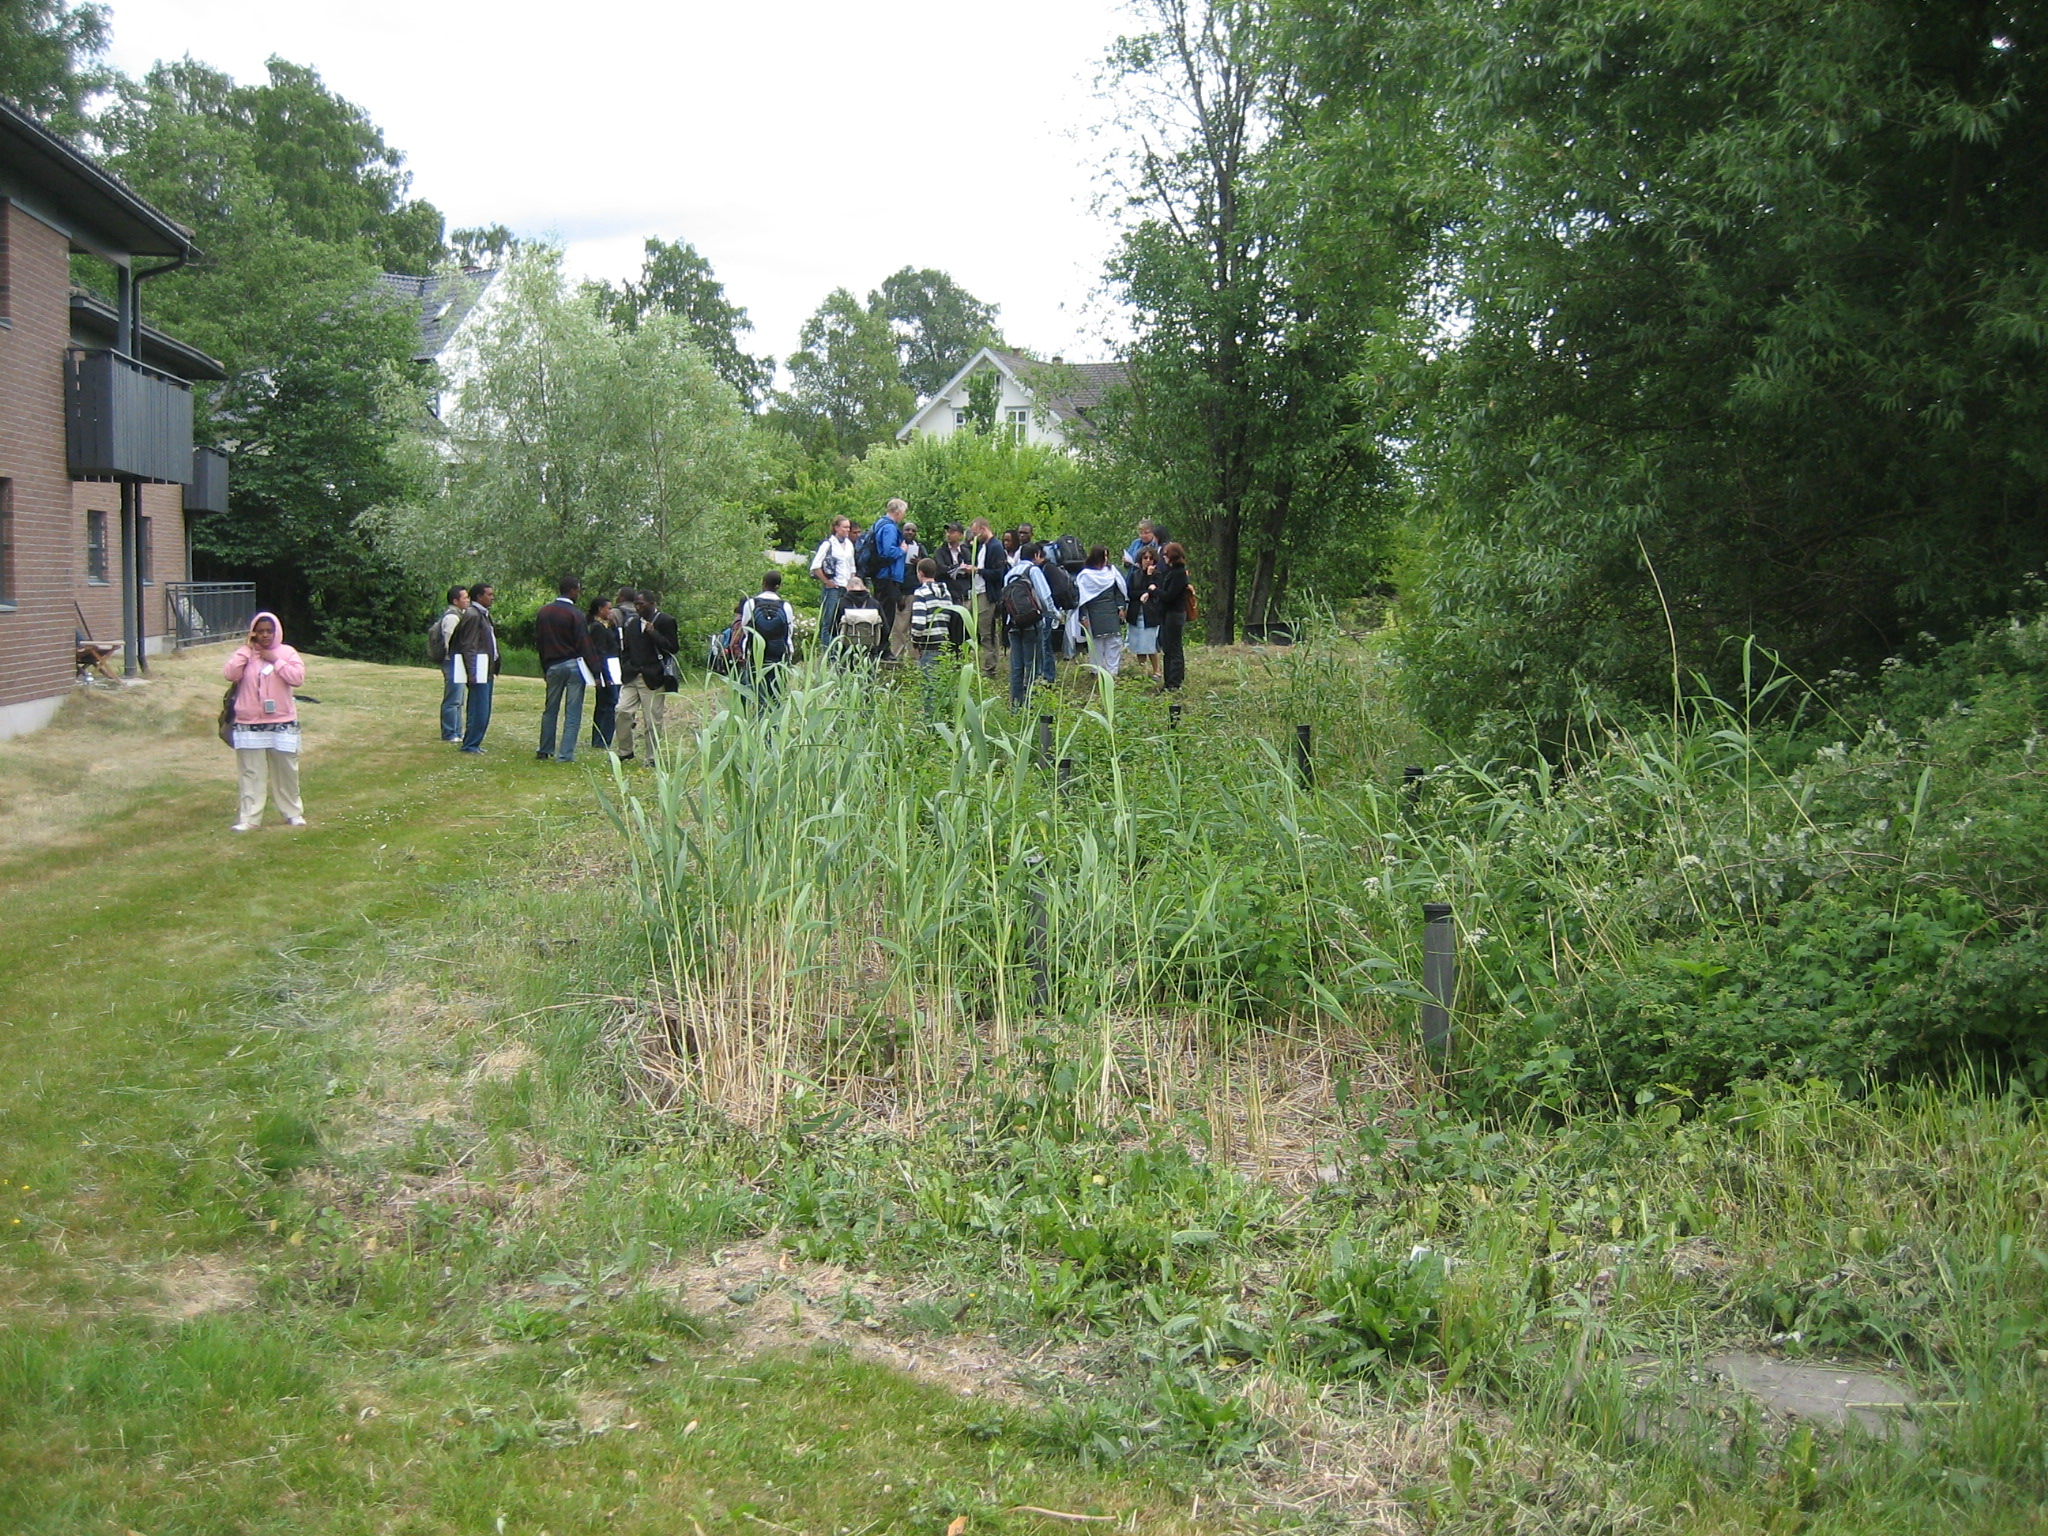
After treatment the effluent of this system is fed into a nearby pond.
Specialty: pharma-process
Image credit: SuSanA Secretariat